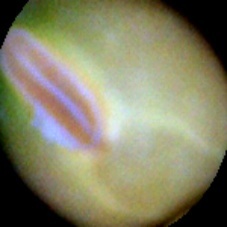
Label: Immature